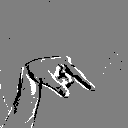
ASL letter: q